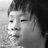
Emotion: neutral